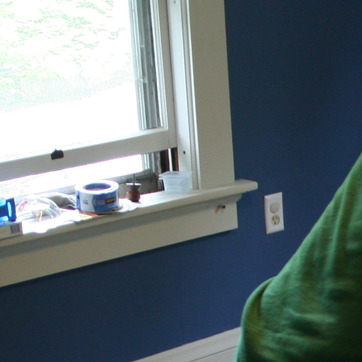
Material: plastic